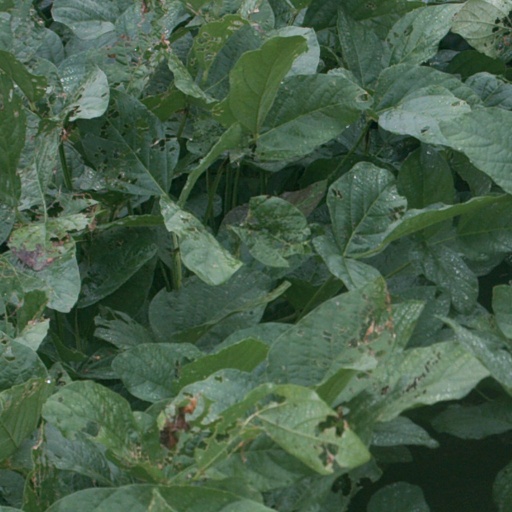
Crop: soybean